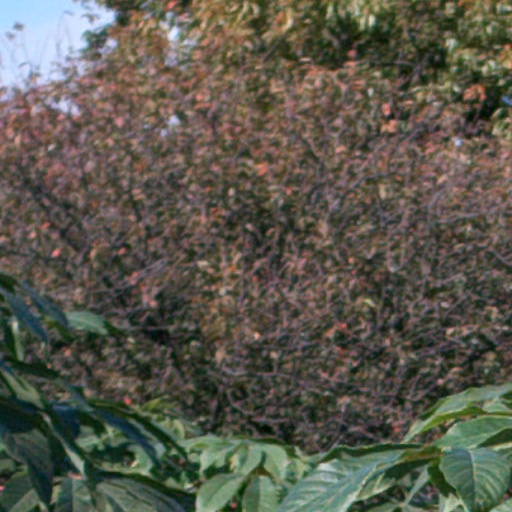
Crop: cassava